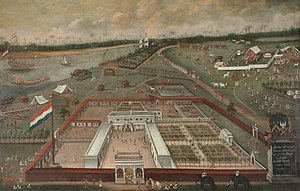
Nederlandske Ostindiske Kompagni / Historie
Forenede Ostindiske Kompagnis handelsloge i Bengalen i Indien malet af Hendrik van Schuylenburgh (offentliggjort 1665).
Nederlandske Ostindiske Kompagni, også kaldet Hollandske Ostindiske Kompagni eller Forenede Ostindiske Kompagni var et selskab i Republikken af de syv forenede Nederlande stiftet 20. marts 1602 da det blev tildelt monopol på kolonivirksomhed i Asien af Generalstaterne. Det var den første multinationale korporation i verden og det var det første selskab som udstedte aktier. Det forblev en vigtig spiller i handelen i næsten to århundreder før det gik konkurs og blev opløst i 1798.